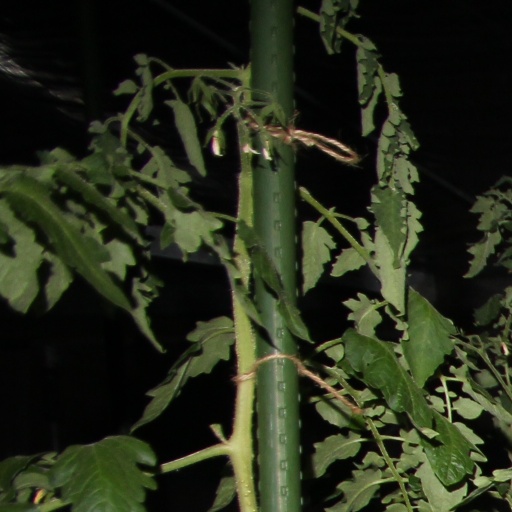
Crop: tomato